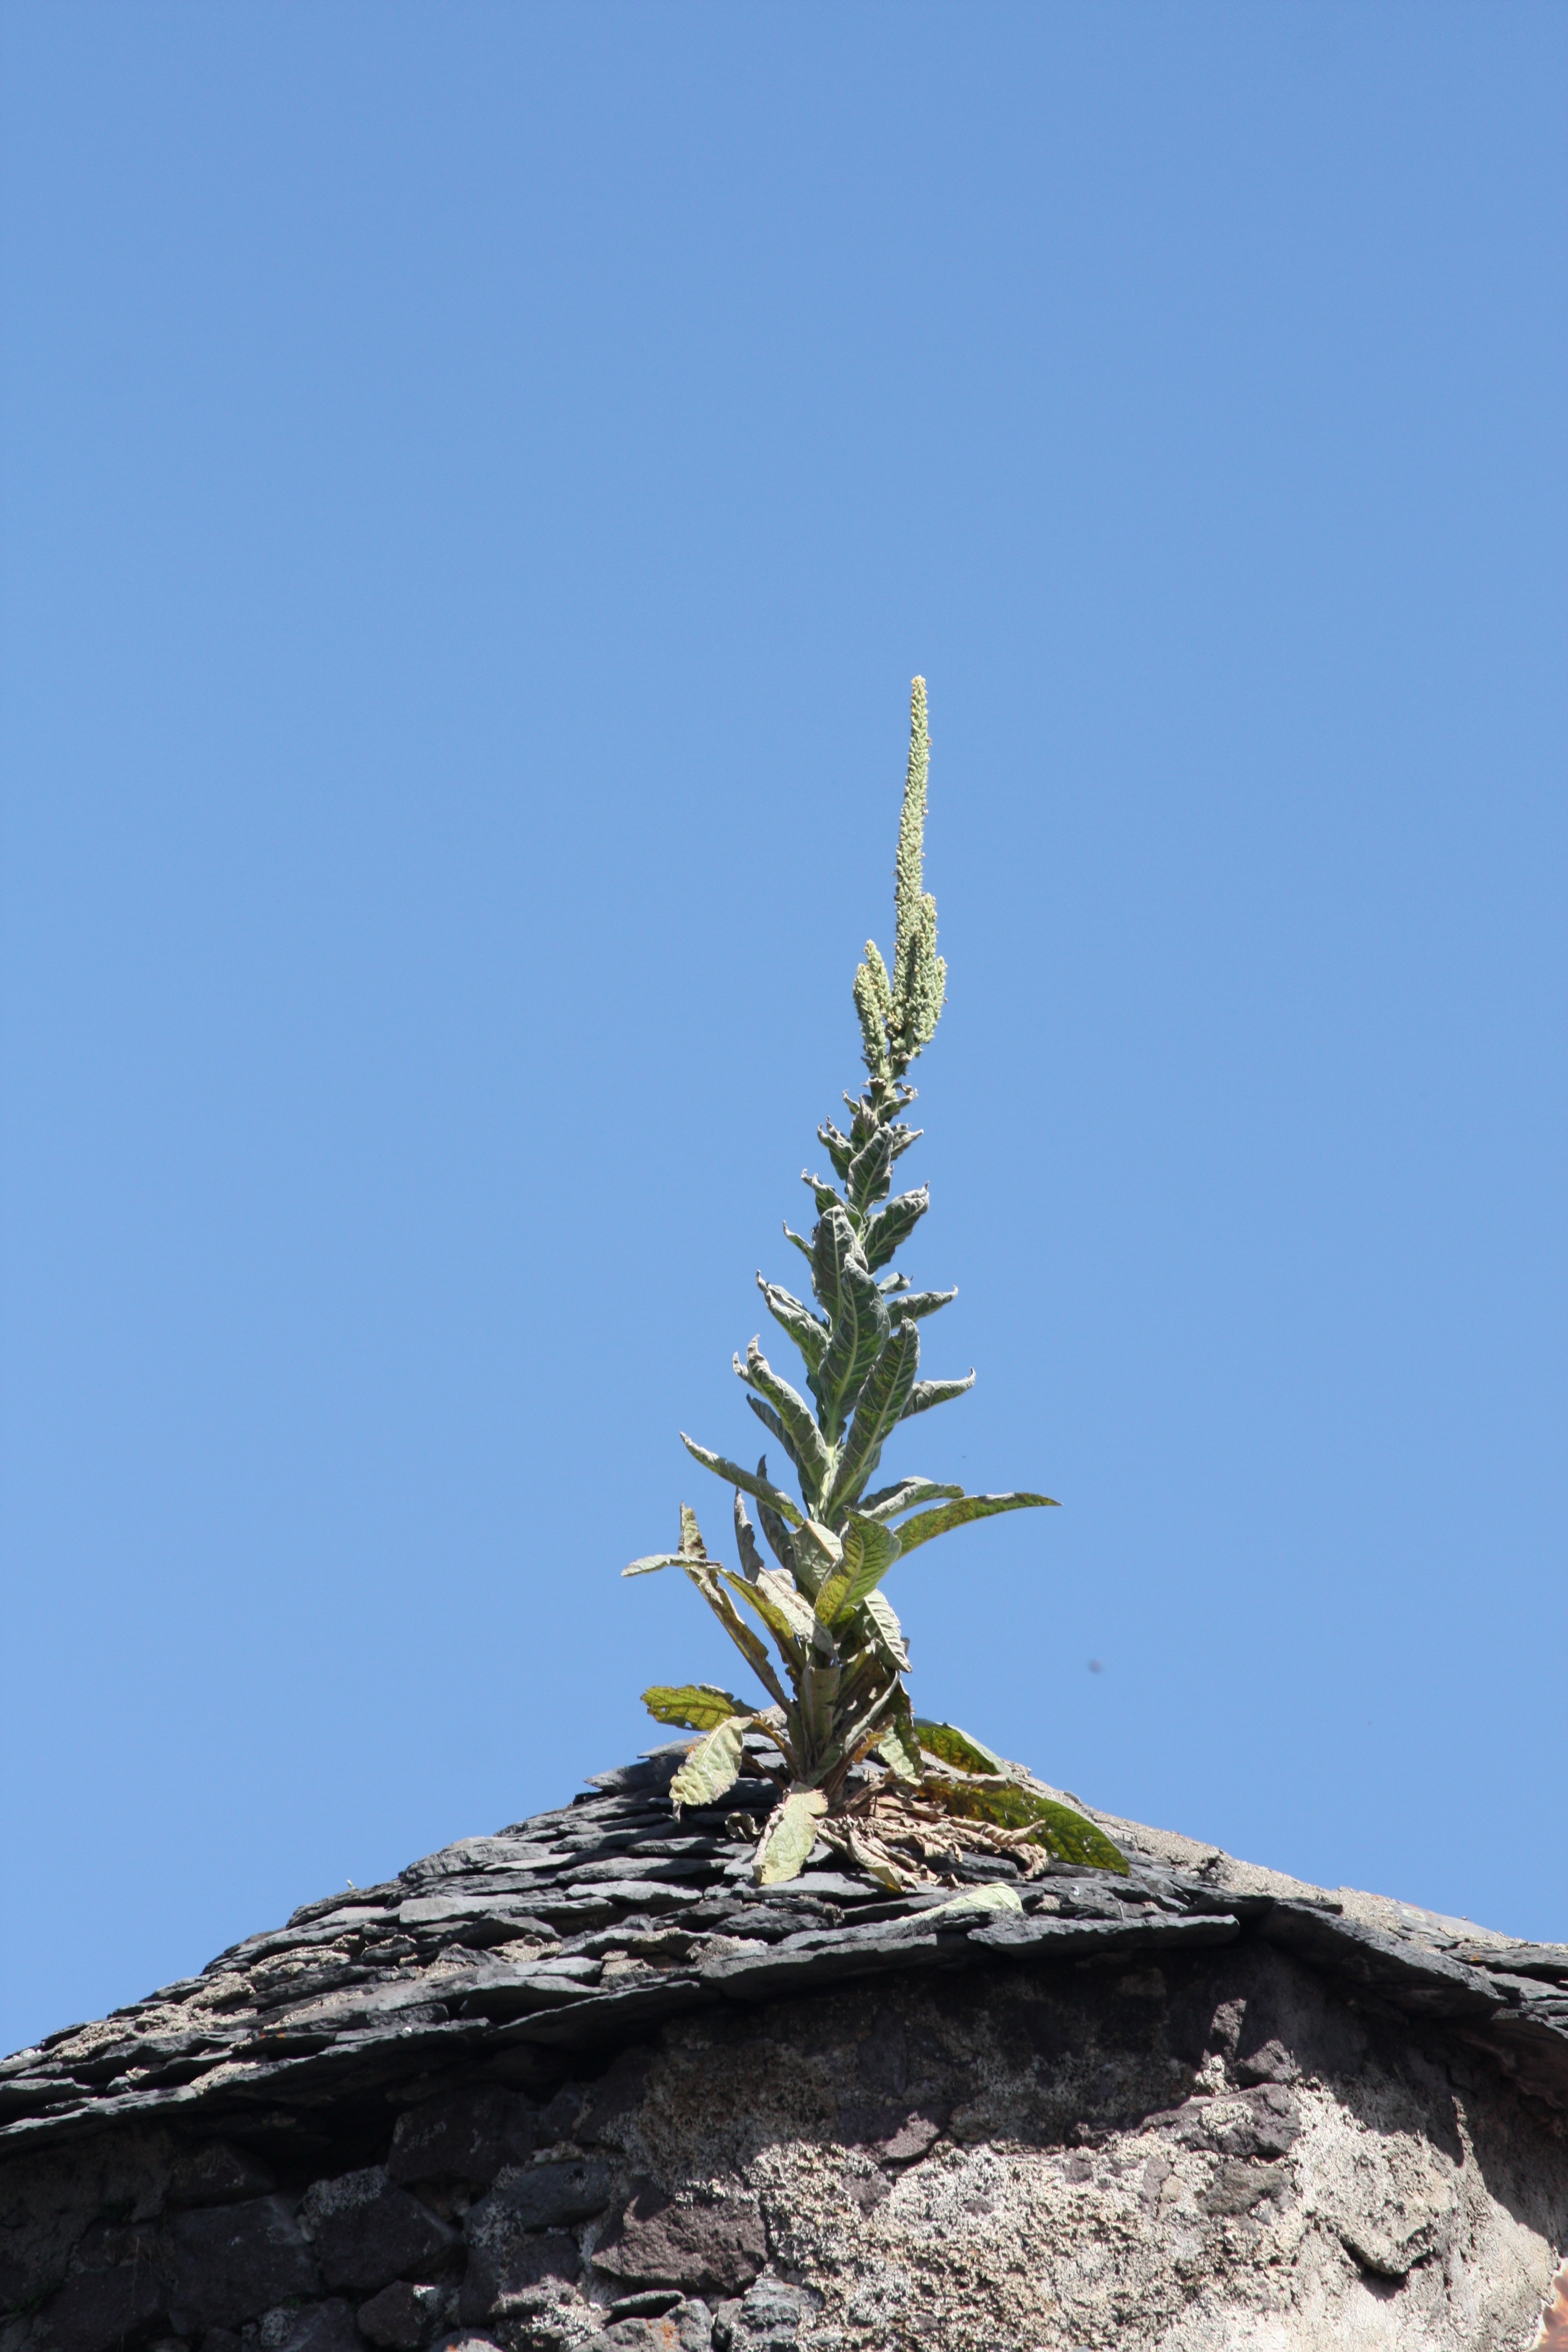
tree, mountain, snow, plant, sky, leaf, flower, roof, tower, terrain, fir, flora, spruce, tiles, woody plant, land plant, arecales